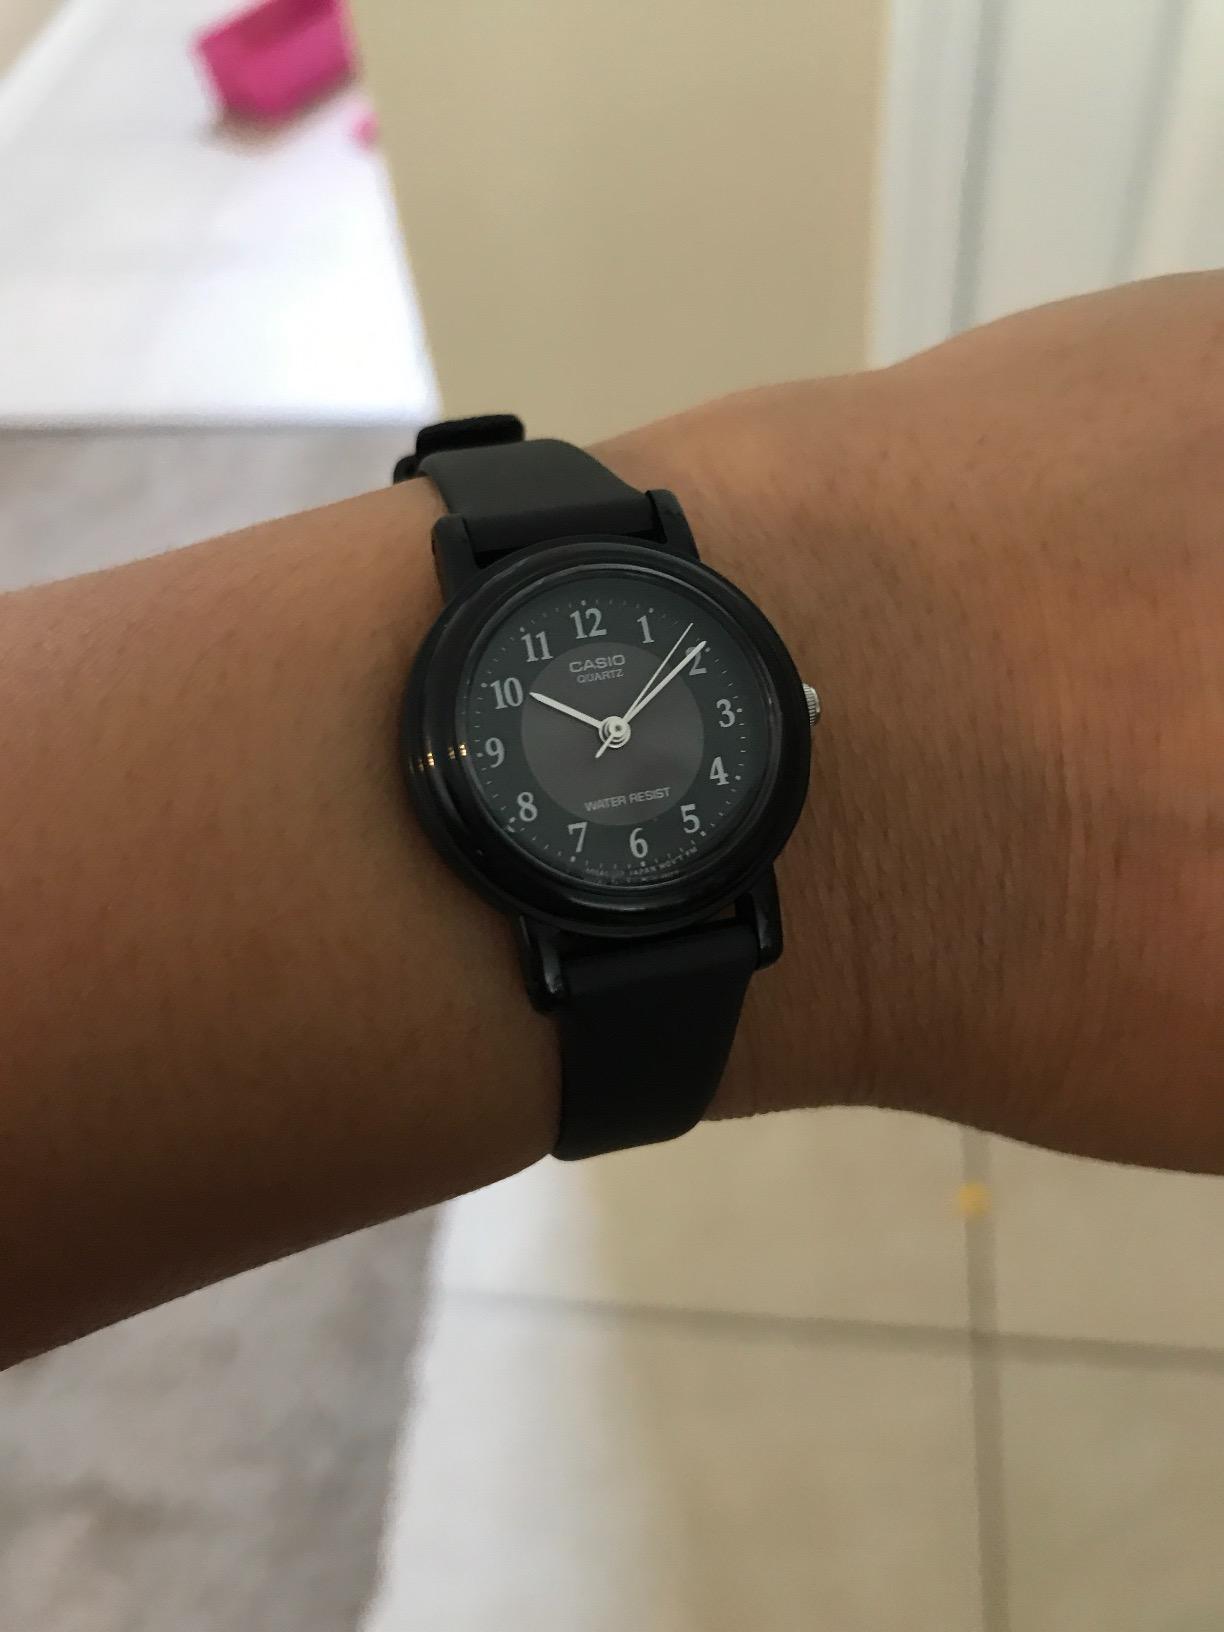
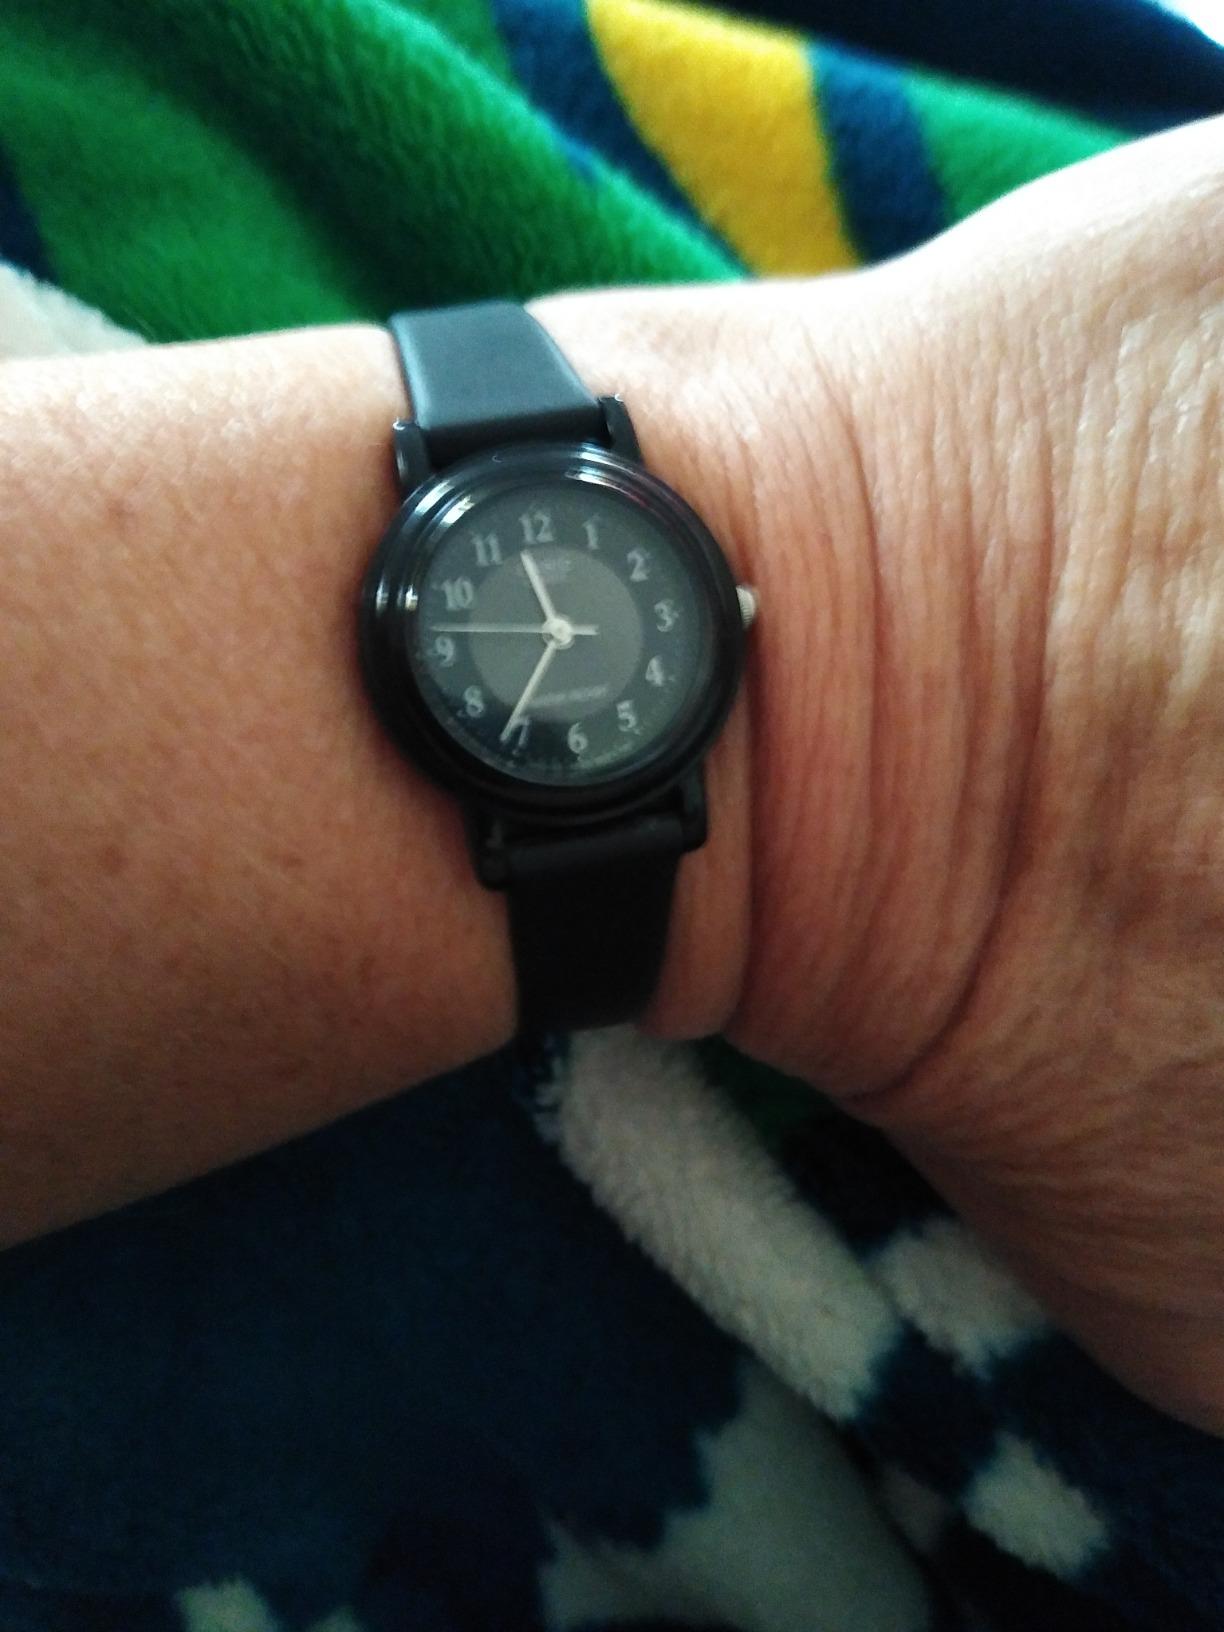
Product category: accessories_watch
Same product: yes